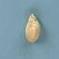
Maize quality: Good